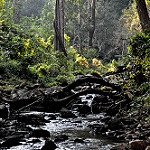
Label: forest